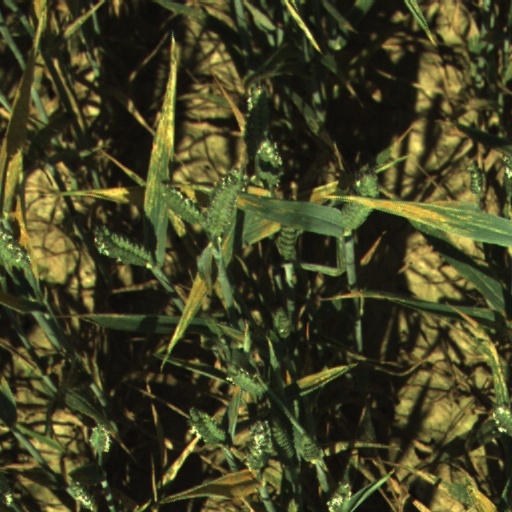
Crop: wheat